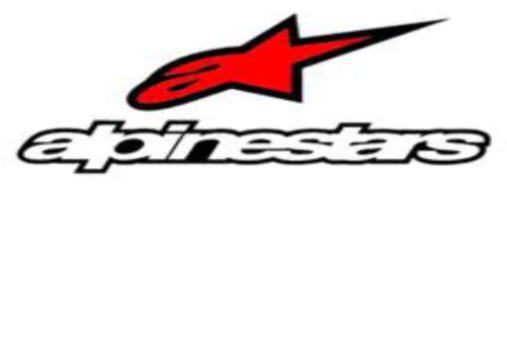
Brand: alpinestars-1
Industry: Clothes